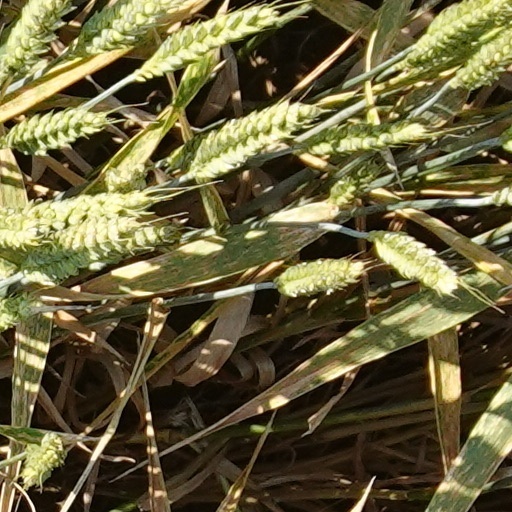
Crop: wheat